Fairmont Hot Springs, British Columbia

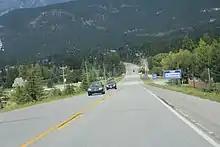
Looking northerly in Fairmont Hot Springs, BC

Fairmont Hot Springs is an unincorporated resort community located in south-eastern British Columbia, Canada commonly referred to as Fairmont. The community had a reported population of 781 in the 2021 census, but the town receives frequent tourists. The local resort is centered around a soak pool and swimming pool fed by natural mineral hot springs. The original springs building, surrounded by hot spring water seeping out of the ground, still stands.